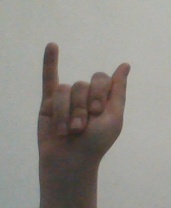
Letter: meem